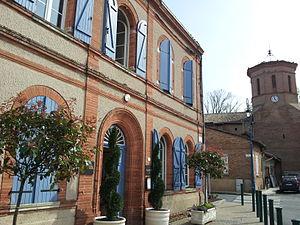
Mairie et église de Lasserre (Haute Garonne, Midi-Pyrénées, France).
Lasserre est une ancienne commune française située dans le département de la Haute-Garonne en région Occitanie.
Lasserre-Pradère est une commune française, située dans le département de la Haute-Garonne en région Occitanie